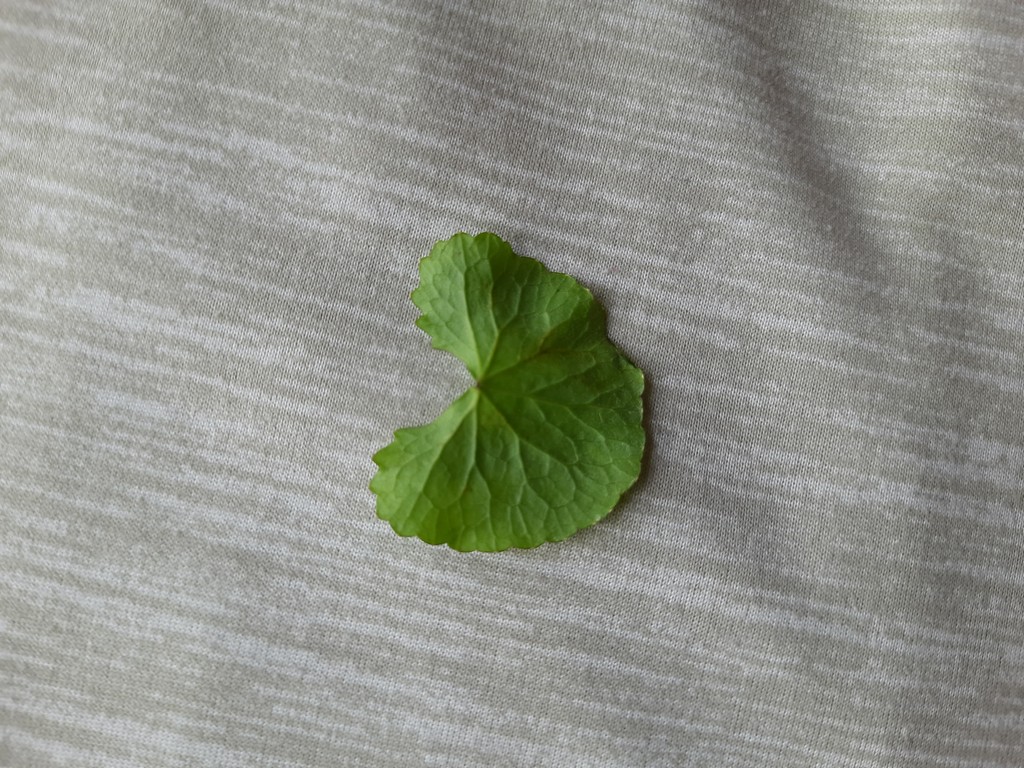
Label: Healthy